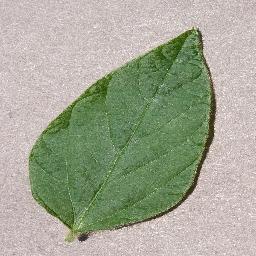
Label: Soybean___healthy